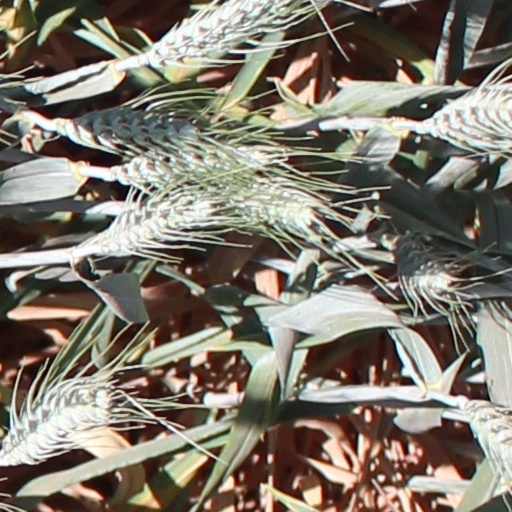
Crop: wheat